The Other Side (The Walking Dead)

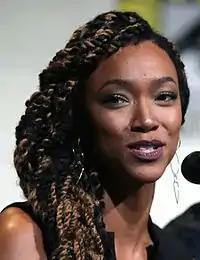
The scenes involving Sasha (Sonequa Martin-Green) ("pictured") were noted as highlights, but most critics felt Sasha's decision to sacrifice herself to save Rosita (Christian Serratos) was manufactured.

"The Other Side" received generally positive reviews from critics. On Rotten Tomatoes, it holds a 69% with an average rating of 6.0 out of 10, based on 29 reviews. The site's consensus reads: "The Other Side" delves into the sorrowful aftermath of losing key characters with a slow-building narrative that gathers speed—and gains power—along the way.